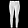
Label: Trouser